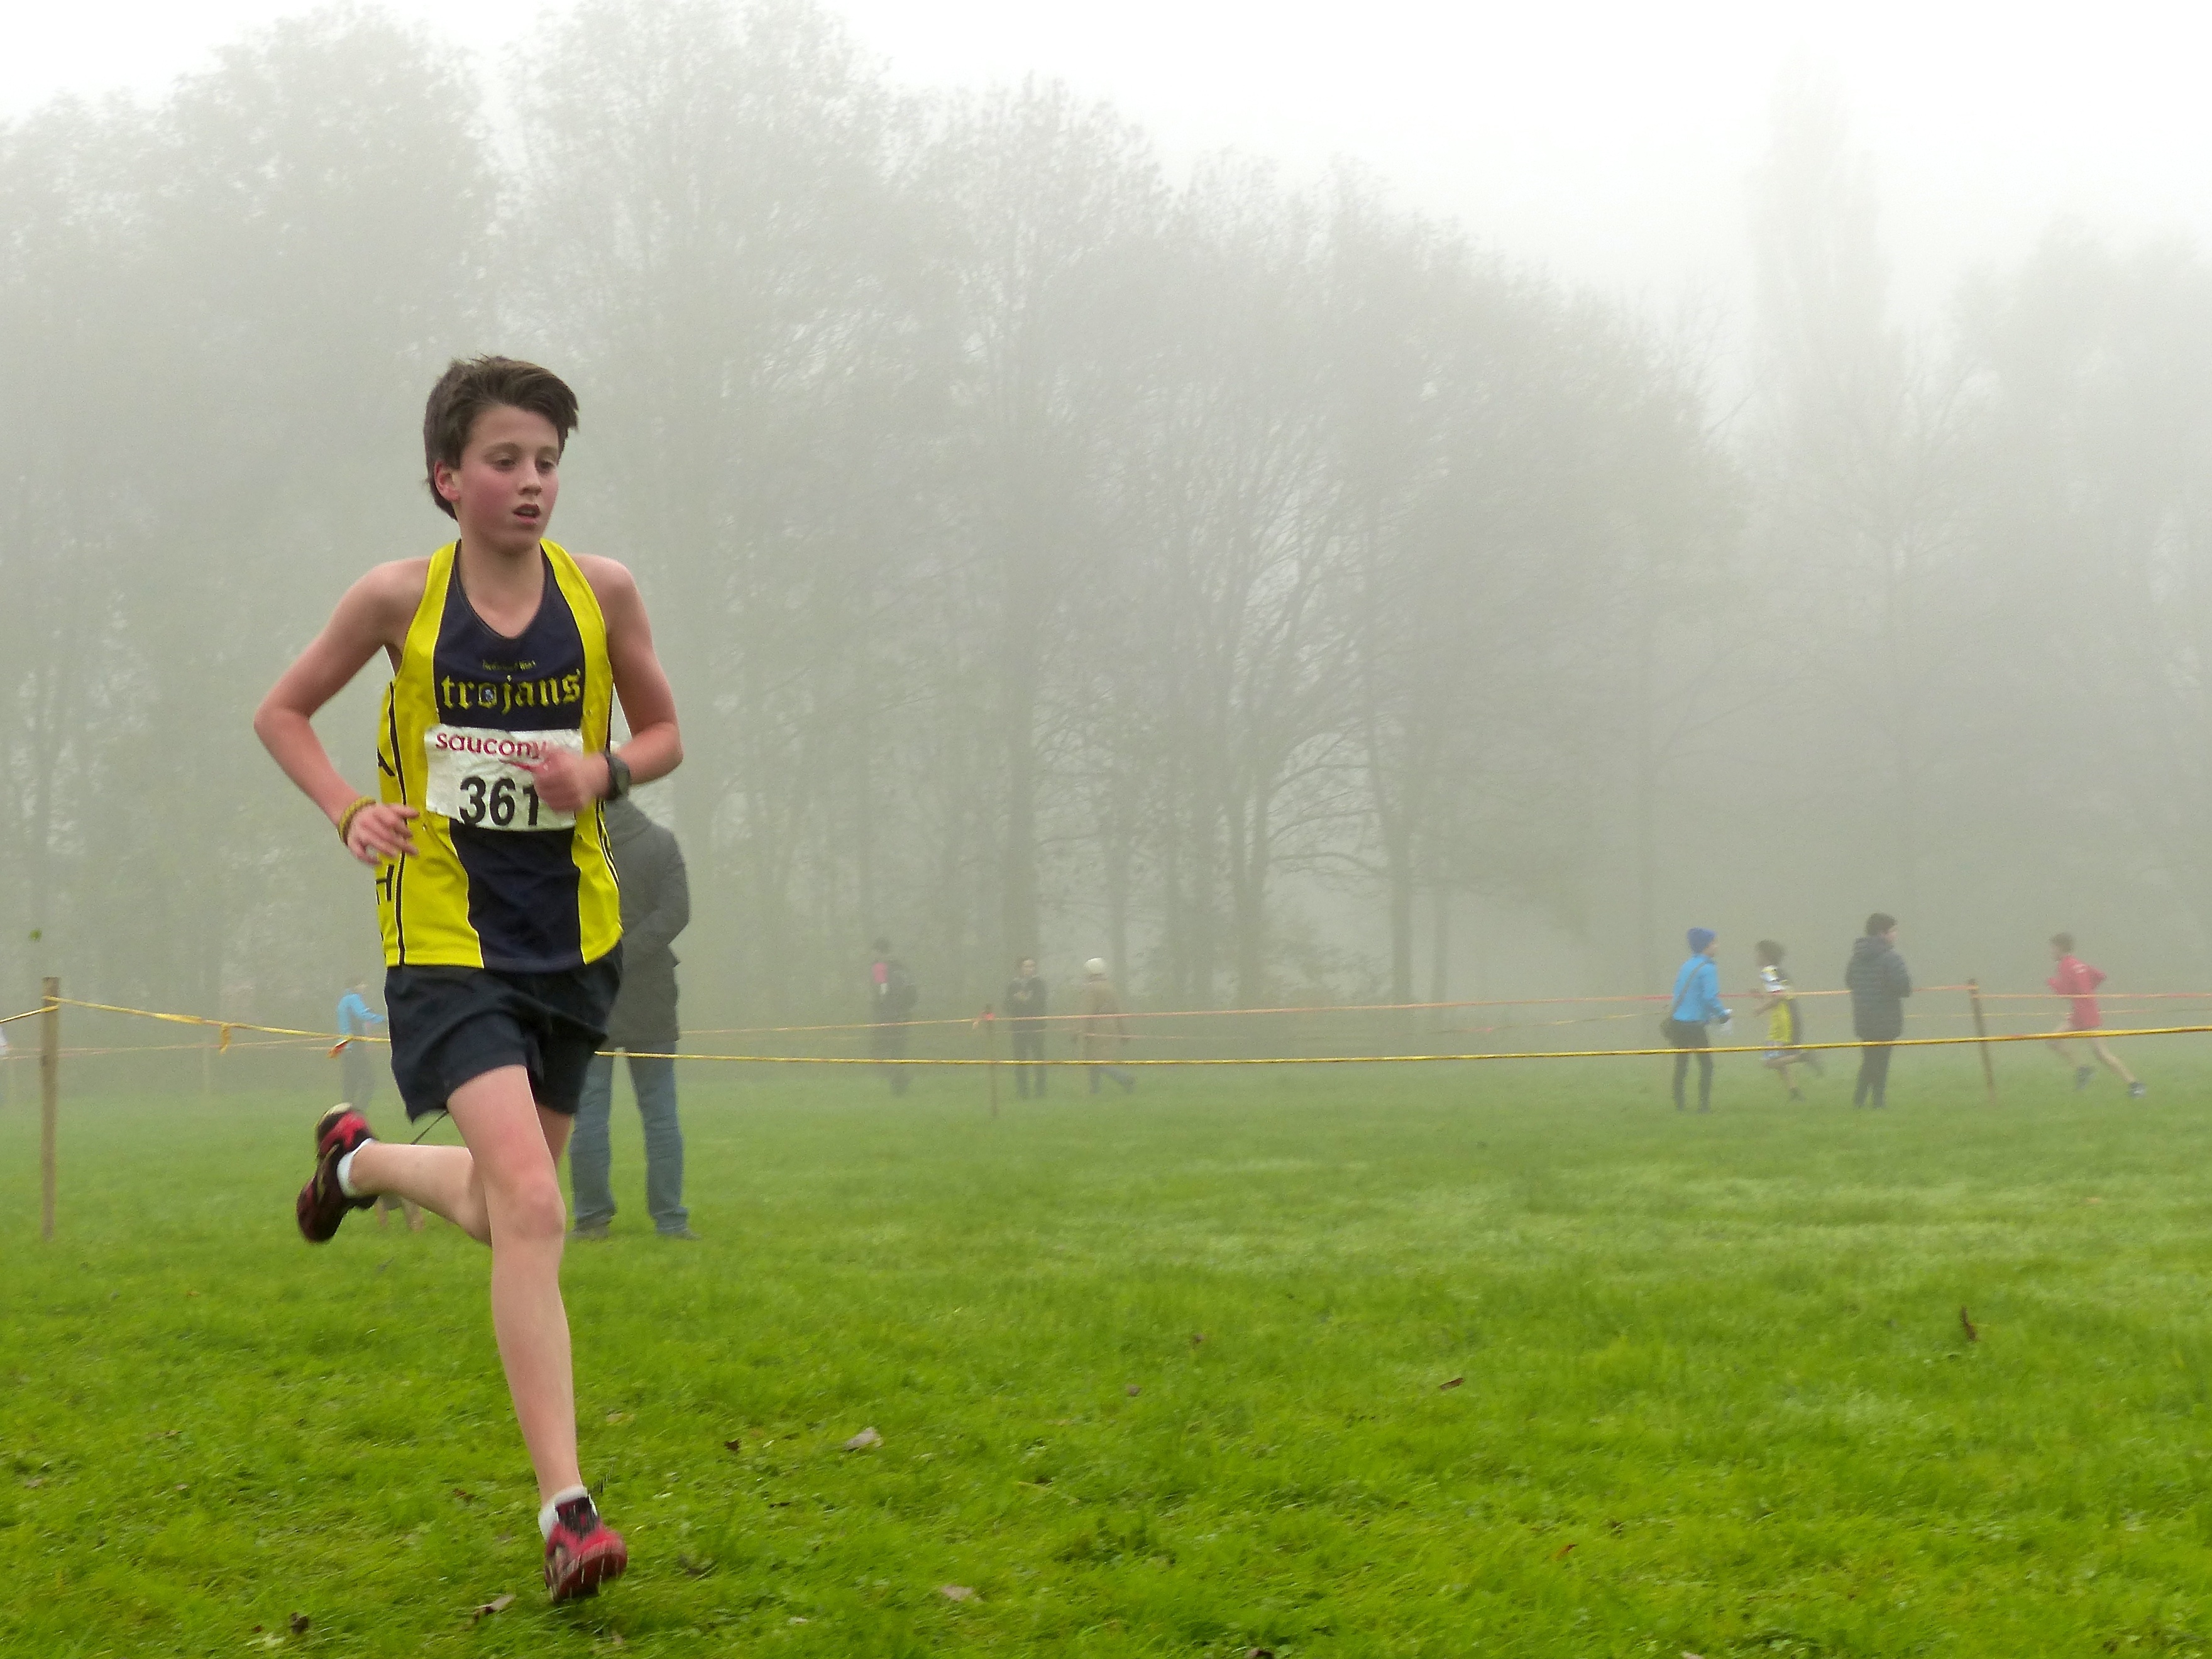
person, fog, mist, sport, meadow, running, recreation, jogging, ash, crosscountry, belgium, race, competition, team, sports, championship, endurance, athletics, xc, antwerp, necis, physical exercise, outdoor recreation, human action, ultramarathon, duathlon, cross country running